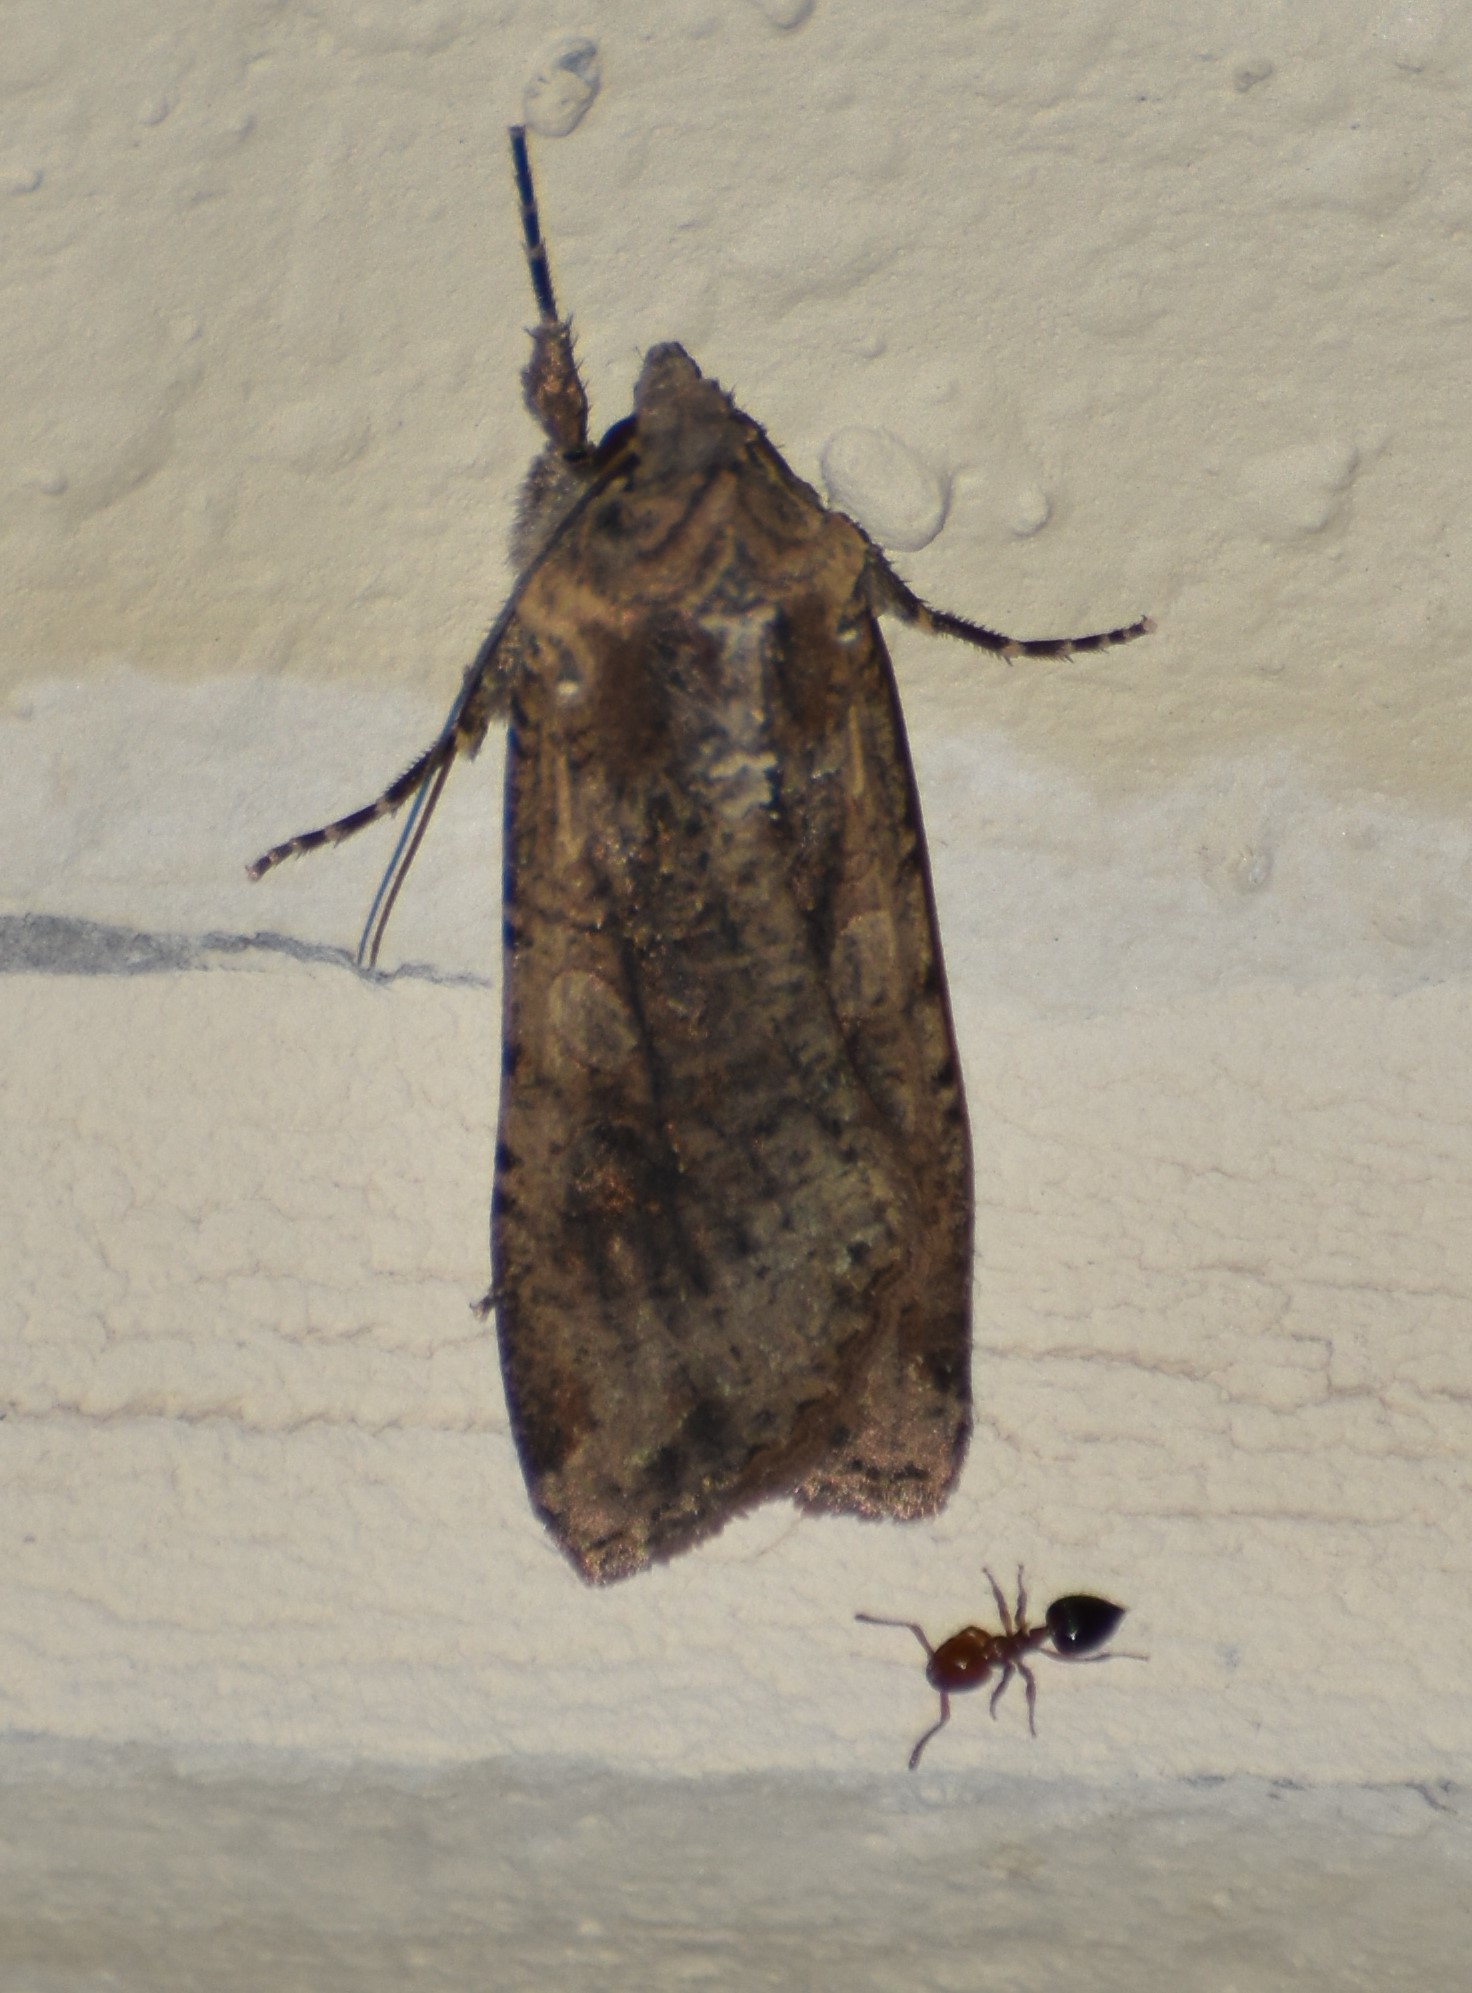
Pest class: cutworms